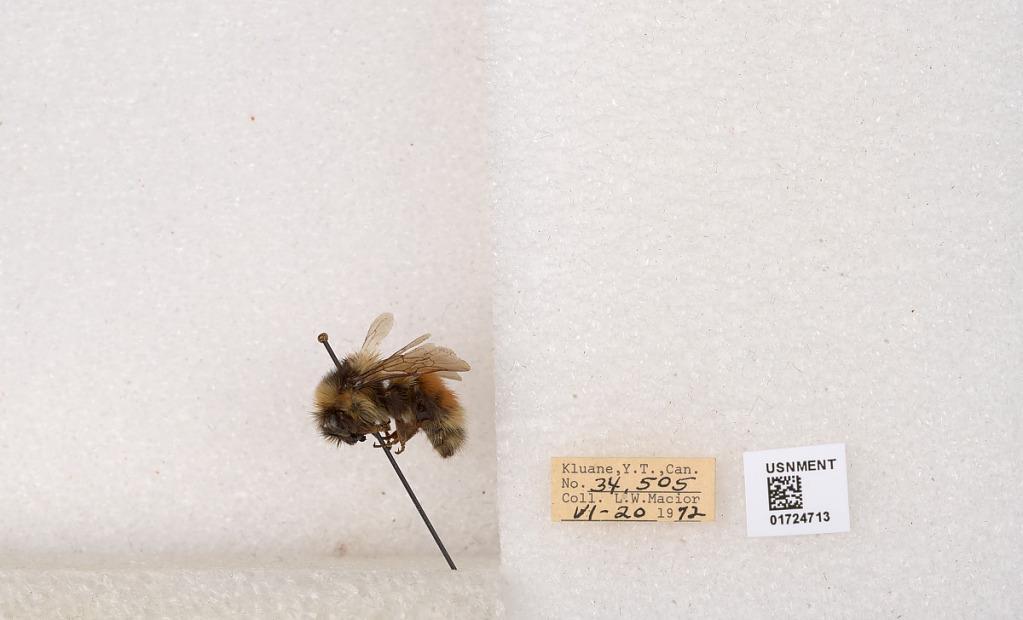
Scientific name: Bombus (Pyrobombus) sylvicola Kirby
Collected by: L. Macior
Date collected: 1972-6-20
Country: Canada
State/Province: Yukon Territory
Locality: Kluane National Park and Reserve
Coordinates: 60.7493, -139.504